Watts Free Library

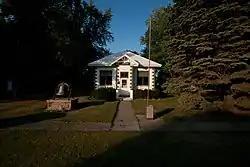
Library in 2009

The Watts Free Library is a historic library located on Third Street in Leonard, North Dakota. It was built in 1911 and dedicated in 1913 with funding from Edgerton Watts. The building includes Stick/Eastlake architecture. The library was closed in 1968 but reopened in 1972. It was listed on the National Register of Historic Places in 1990.